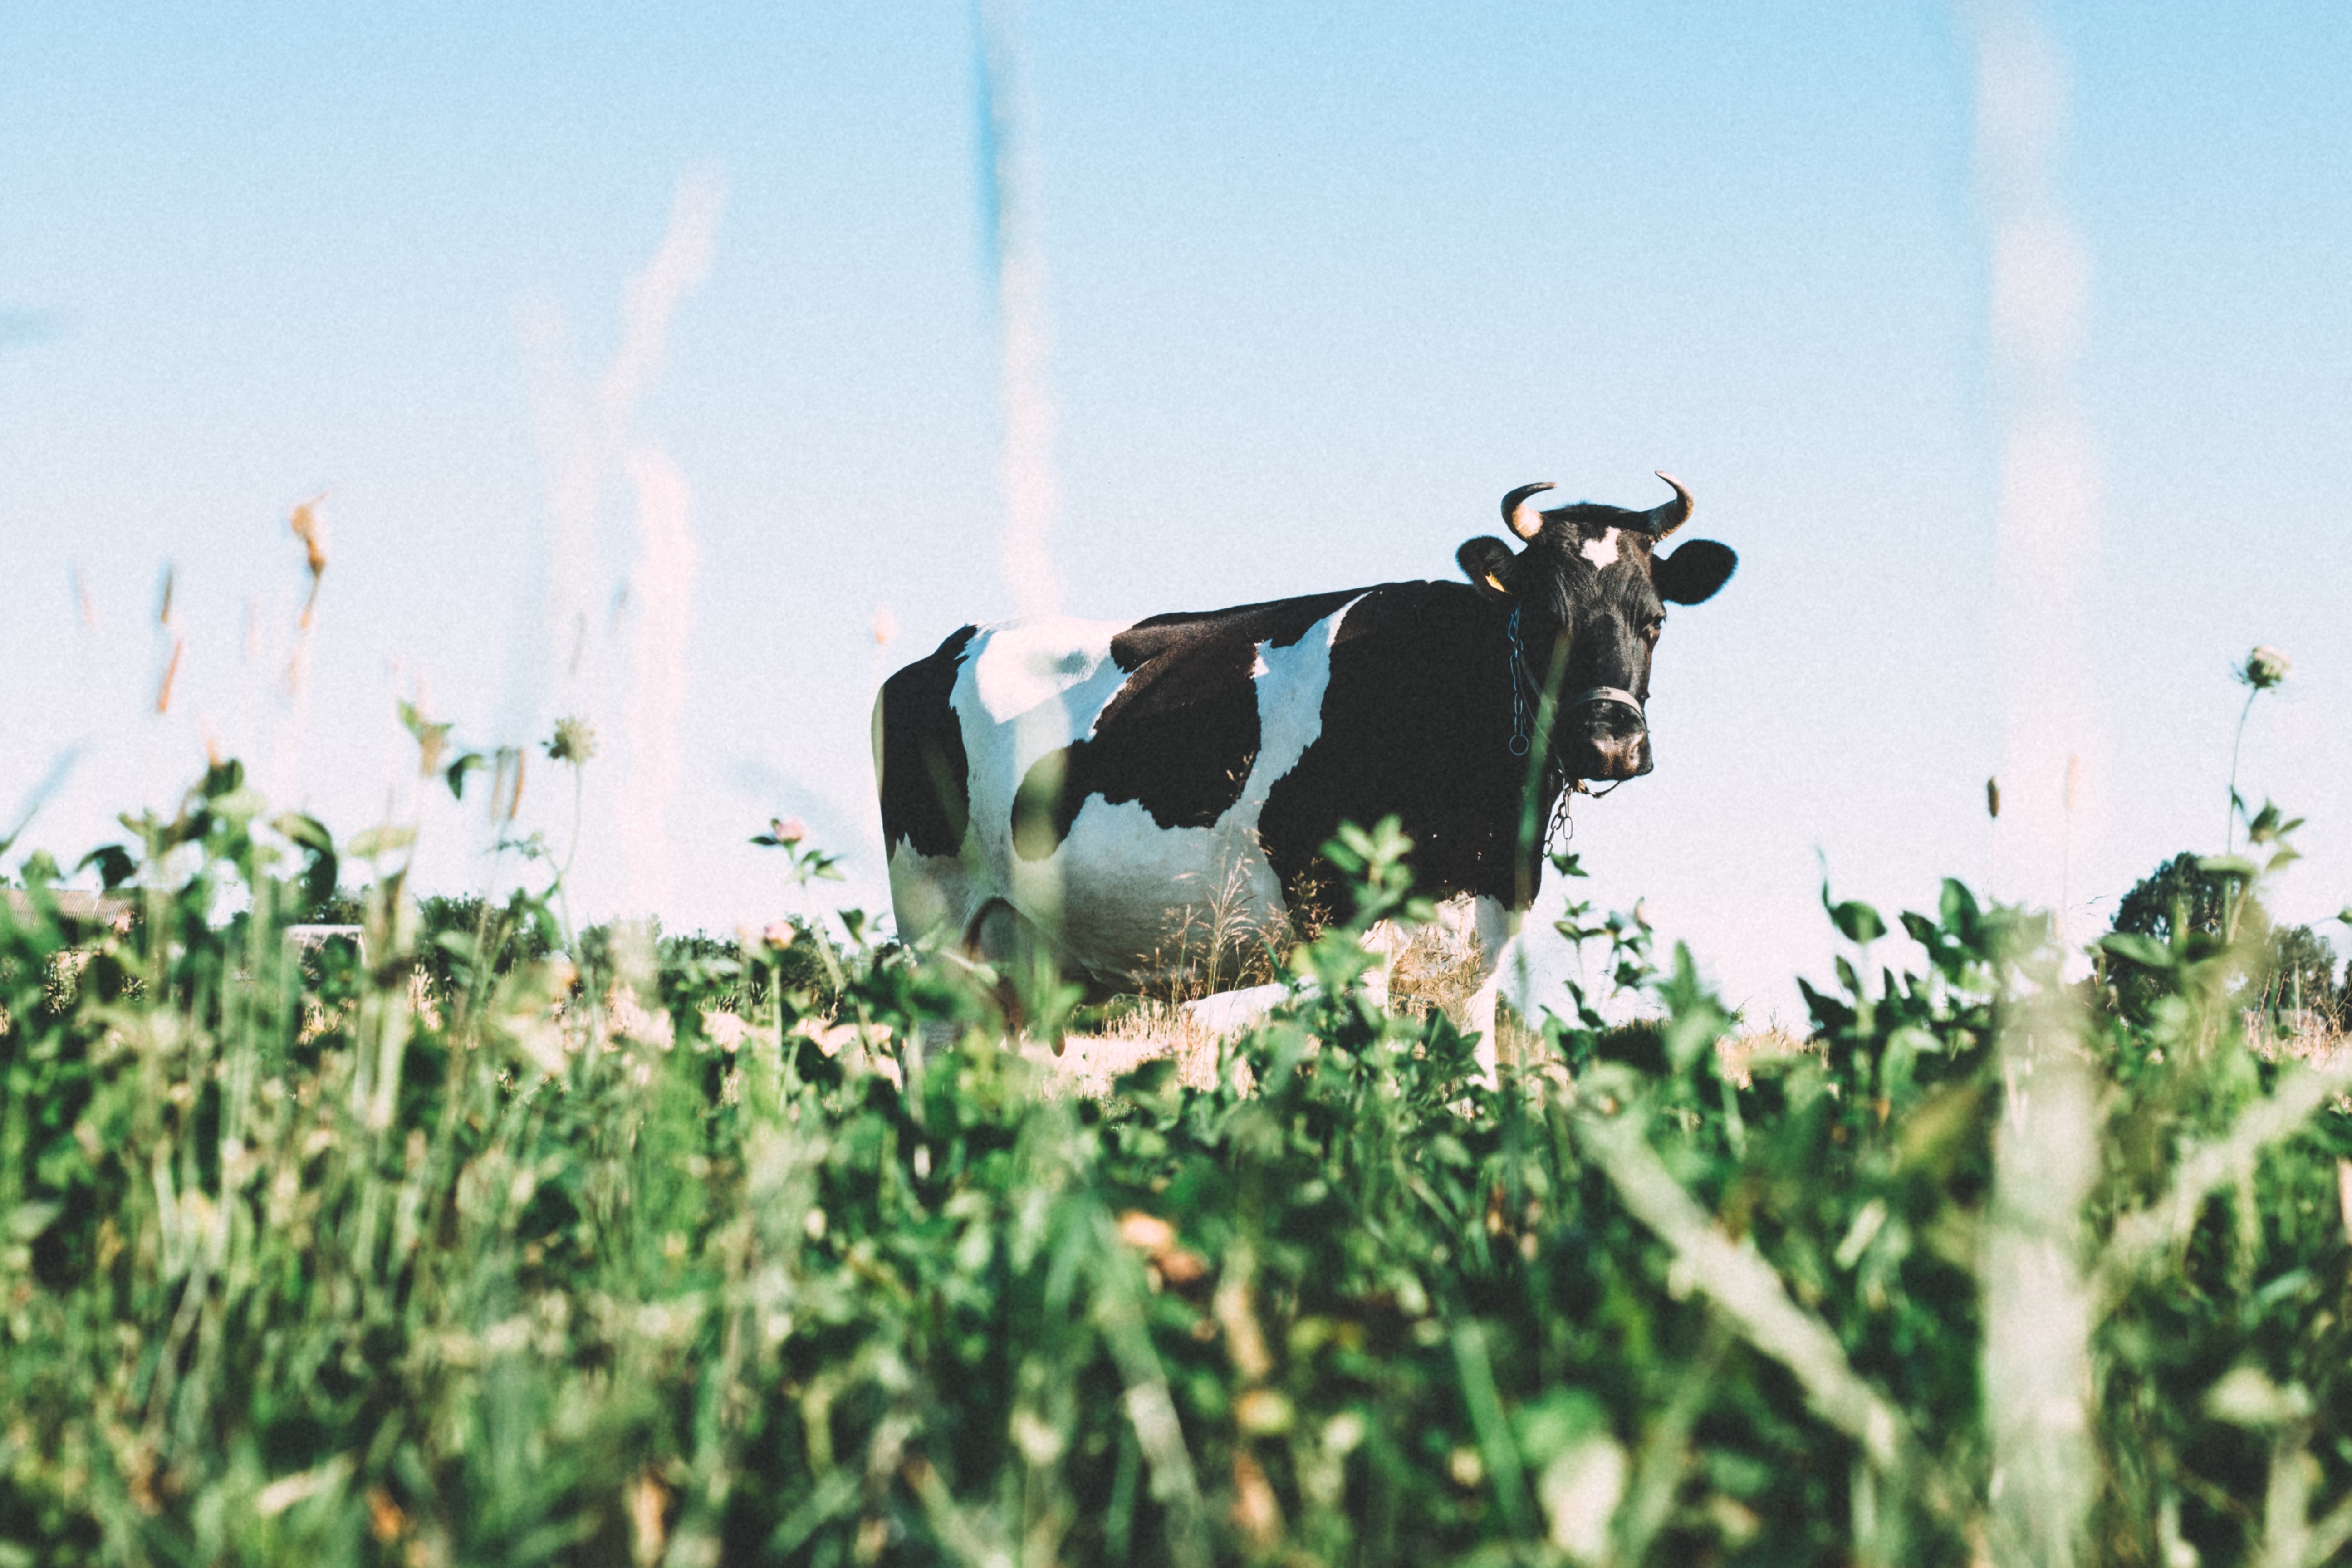
grass, field, farm, meadow, flower, animal, green, cow, cattle, herd, farming, pasture, grazing, livestock, mammal, agriculture, grassland, habitat, dairy, rural area, dairy cow, cattle like mammal